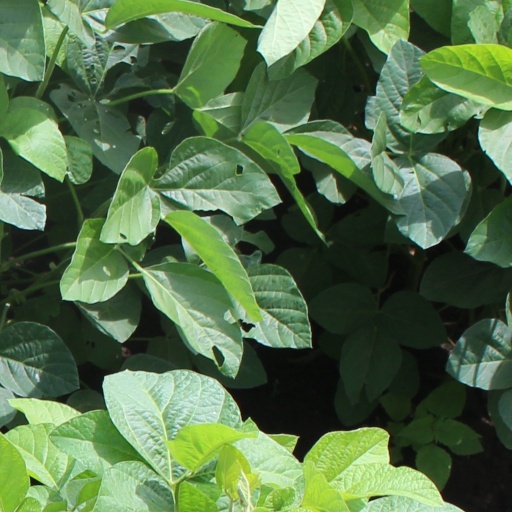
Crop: soybean